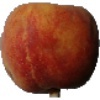
Label: Peach 1